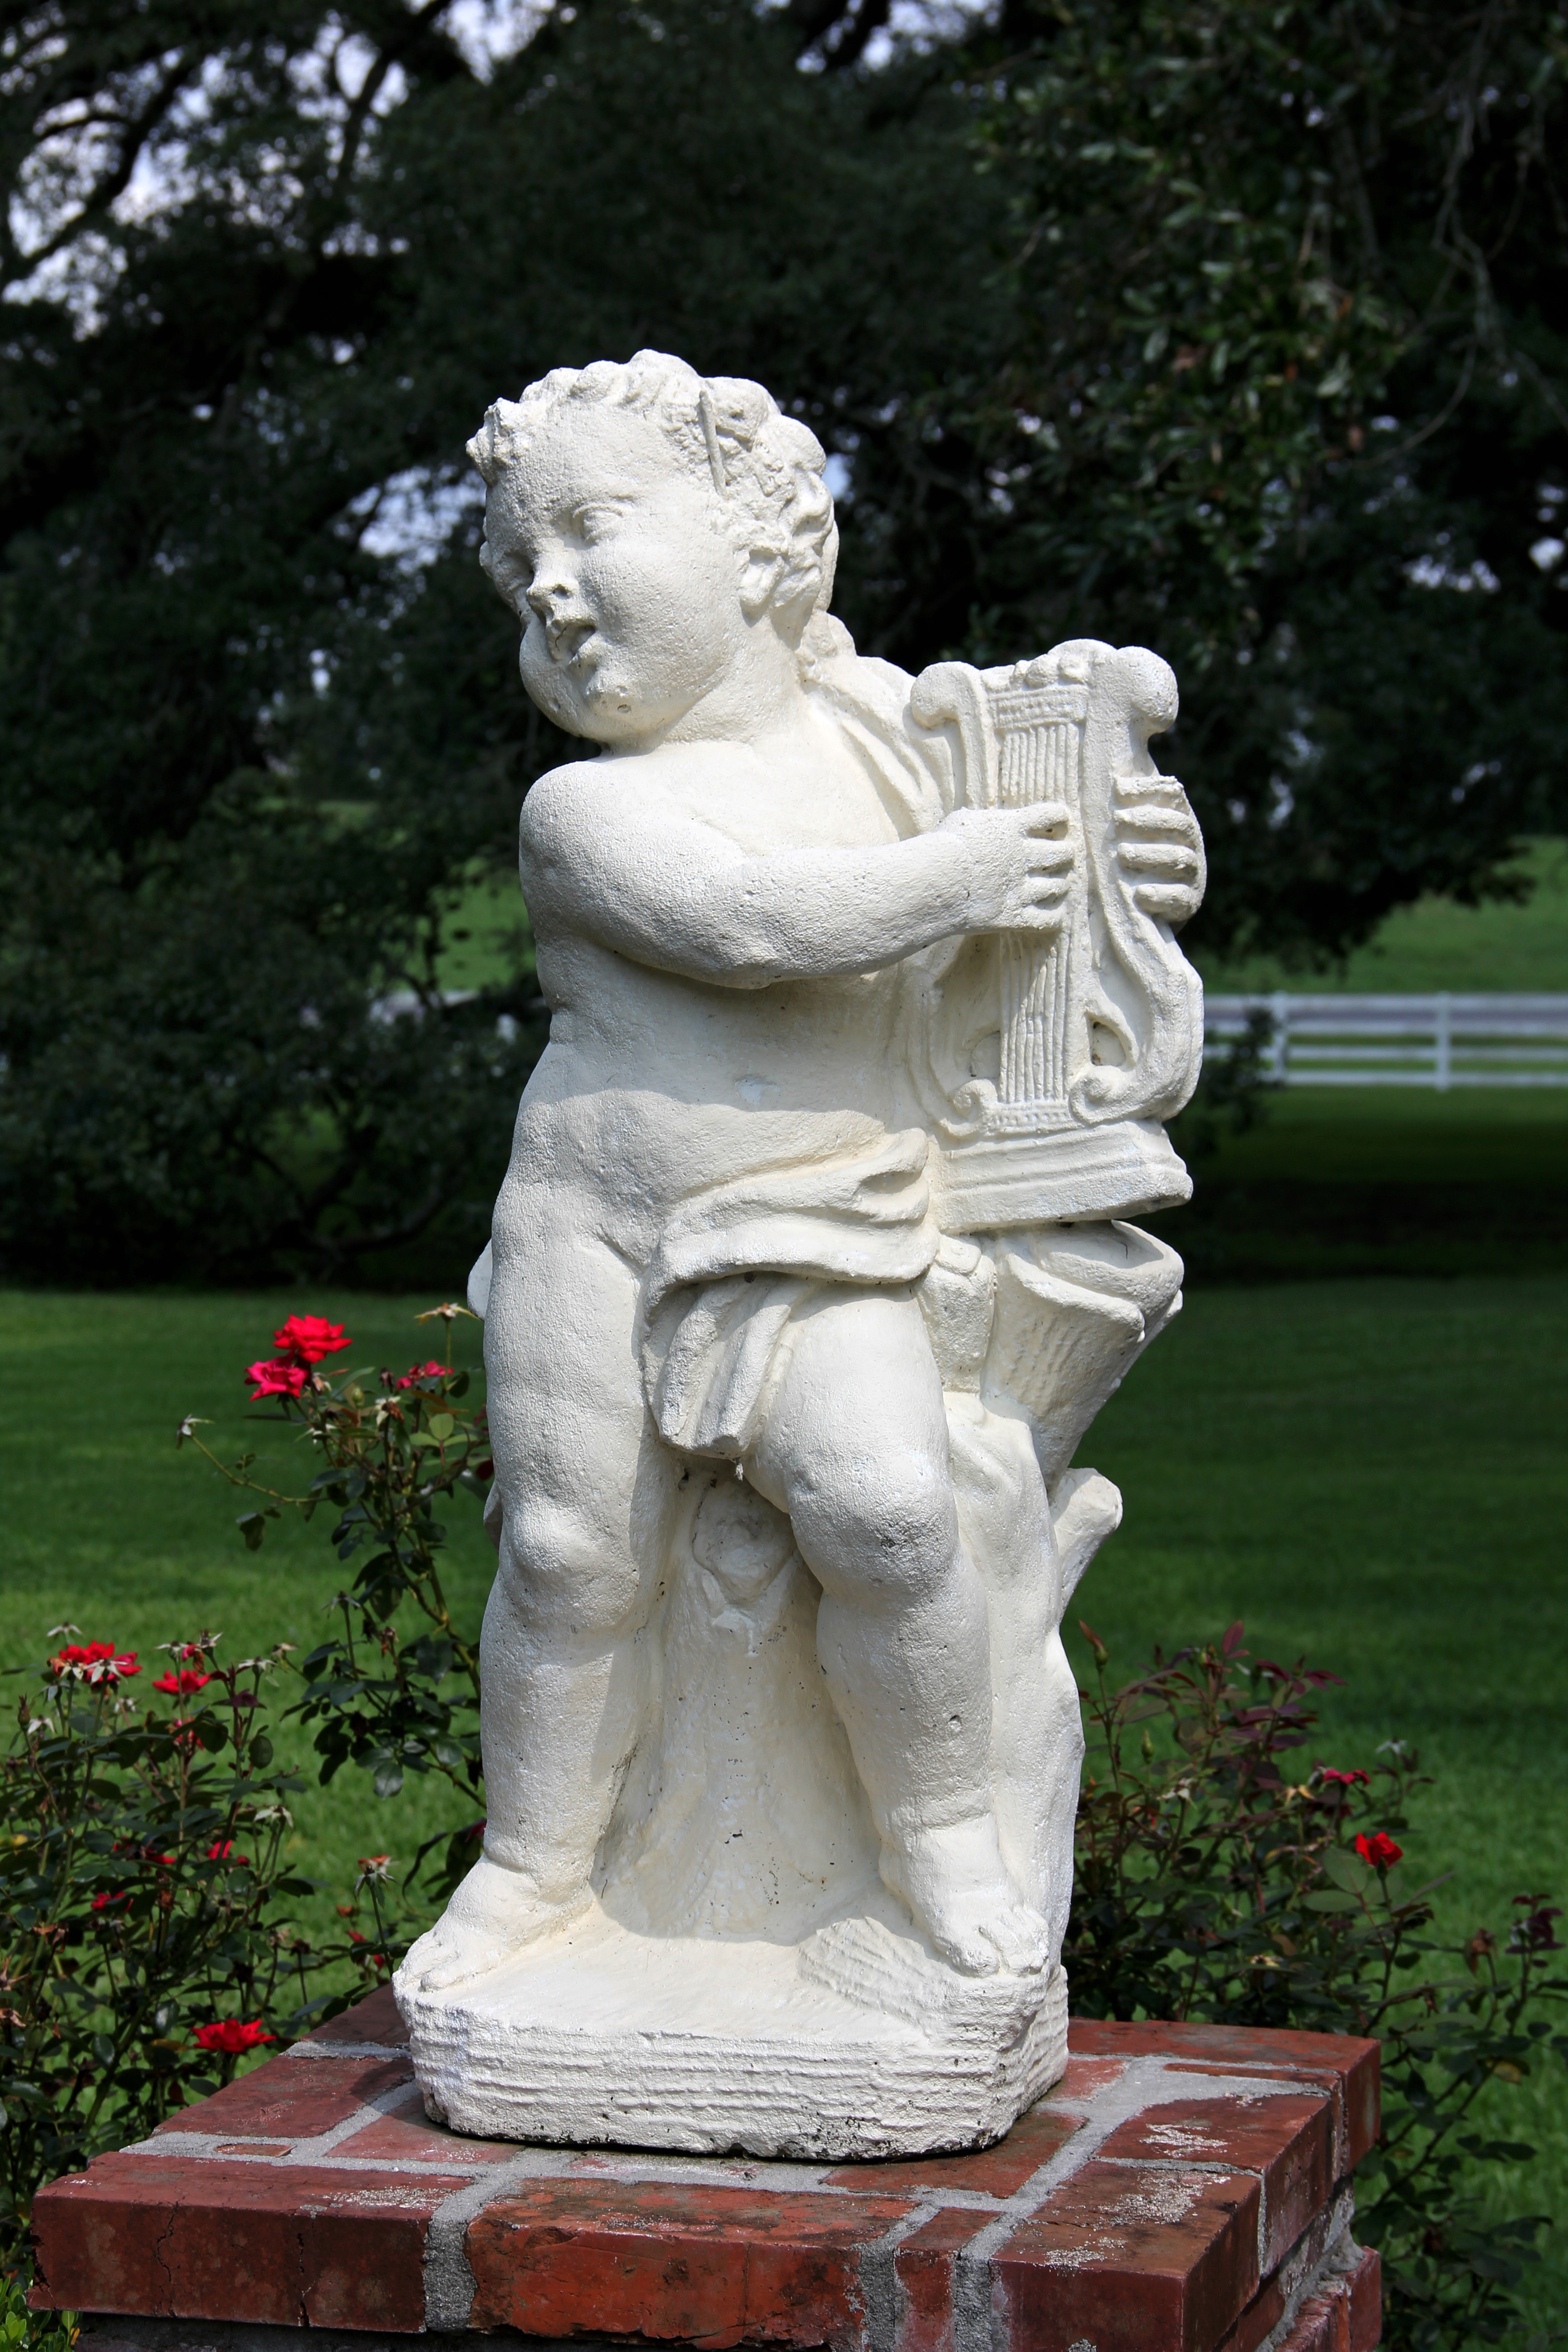
monument, statue, love, sculpture, angel, art, temple, carving, cherub, garden figurines, stone carving, garden statue